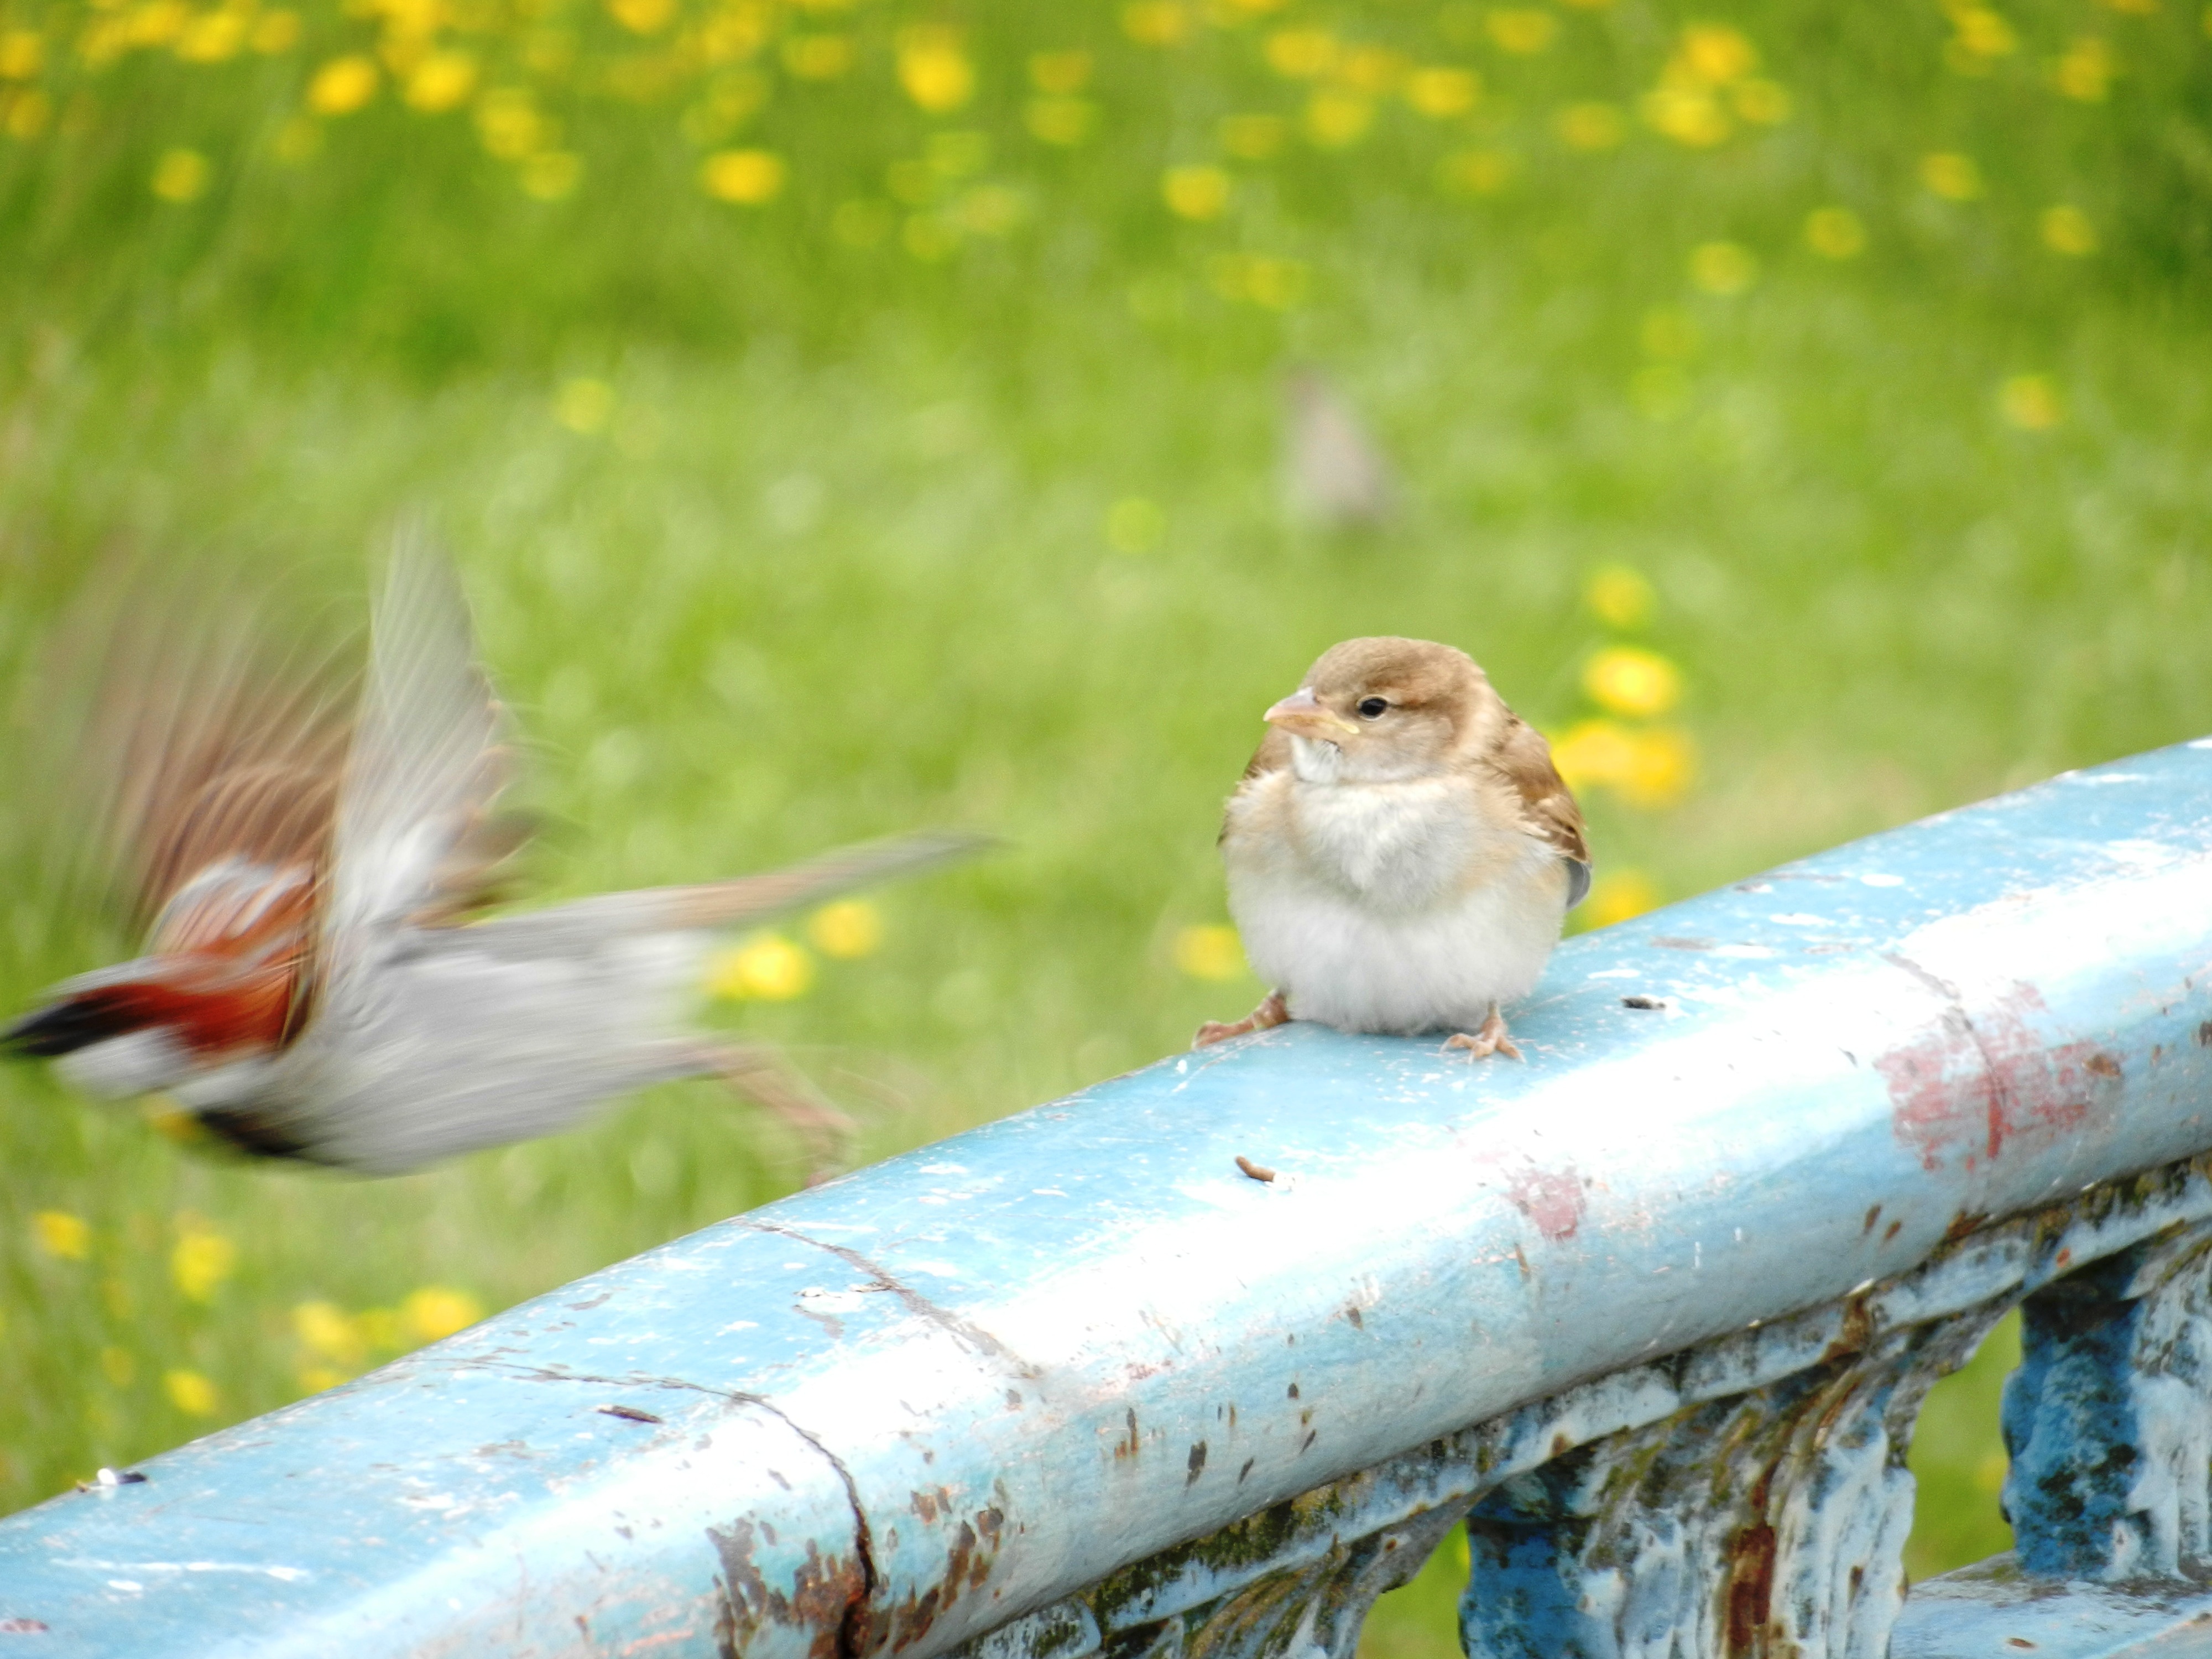
nature, branch, bird, pen, flying, wildlife, beak, flight, fauna, birds, wings, animals, vertebrate, sparrow, finch, wild birds, old world flycatcher, perching bird